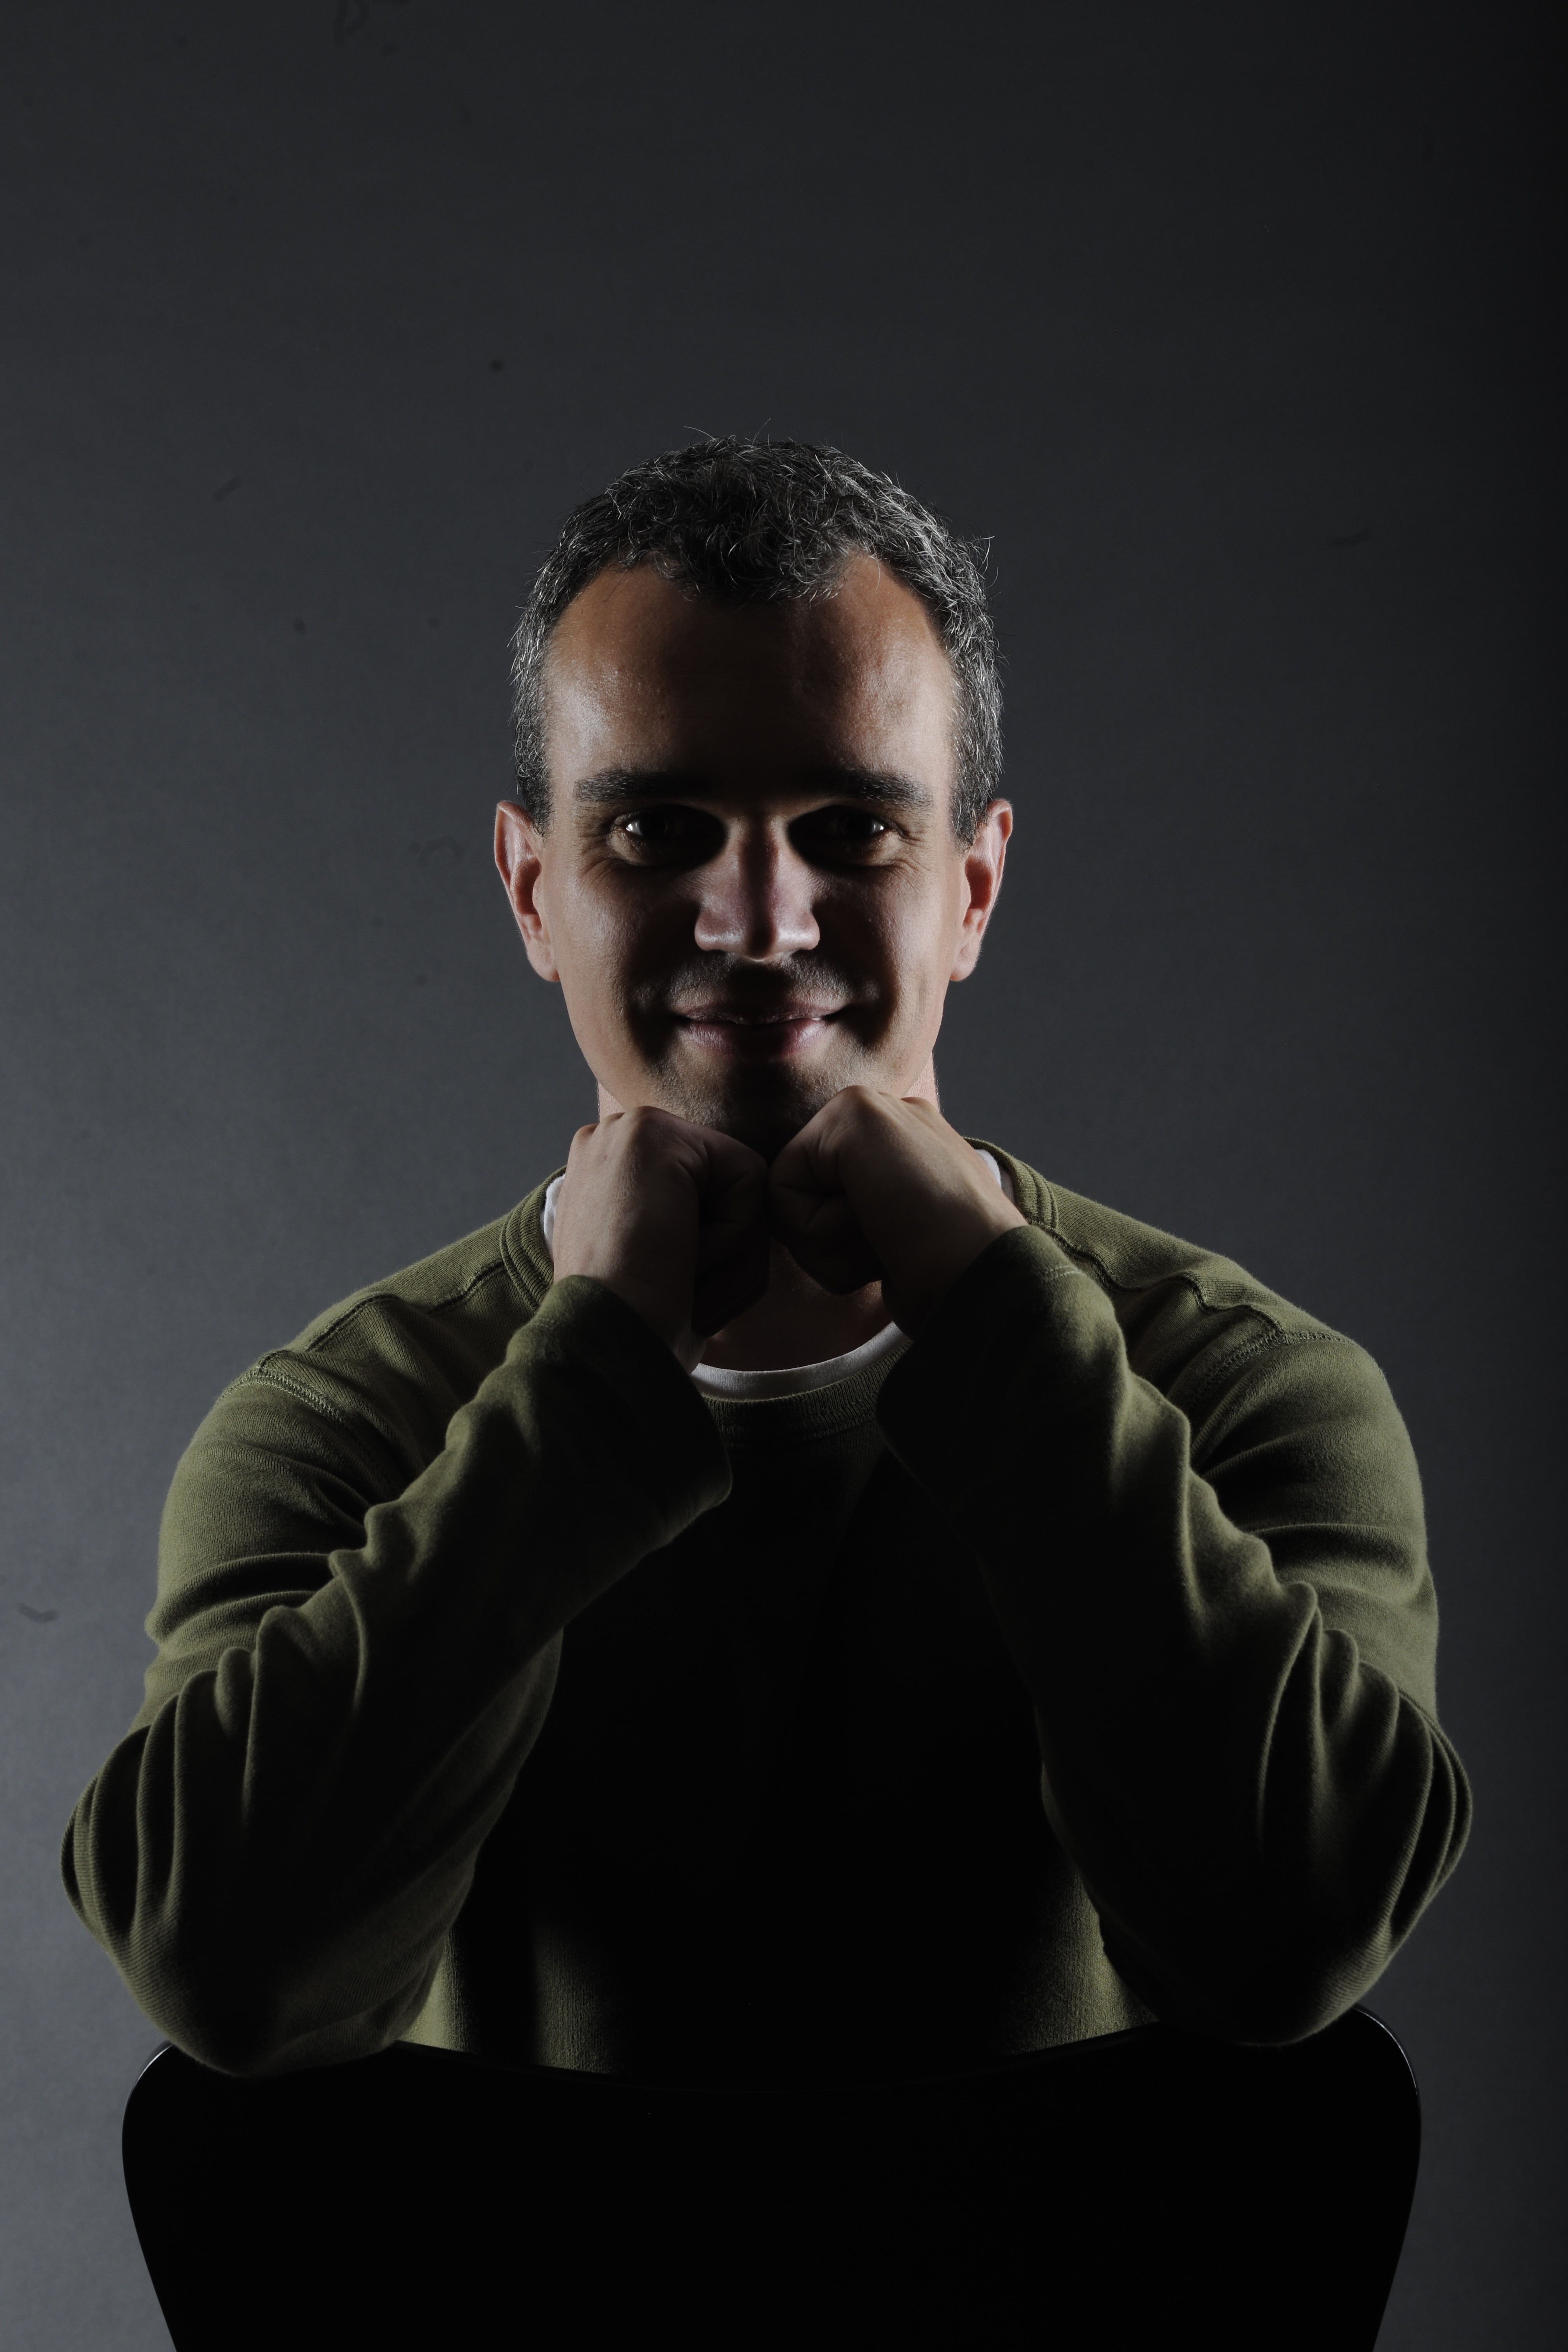
man, male, guy, portrait, darkness, men, gentleman, screenshot, facial hair, human positions